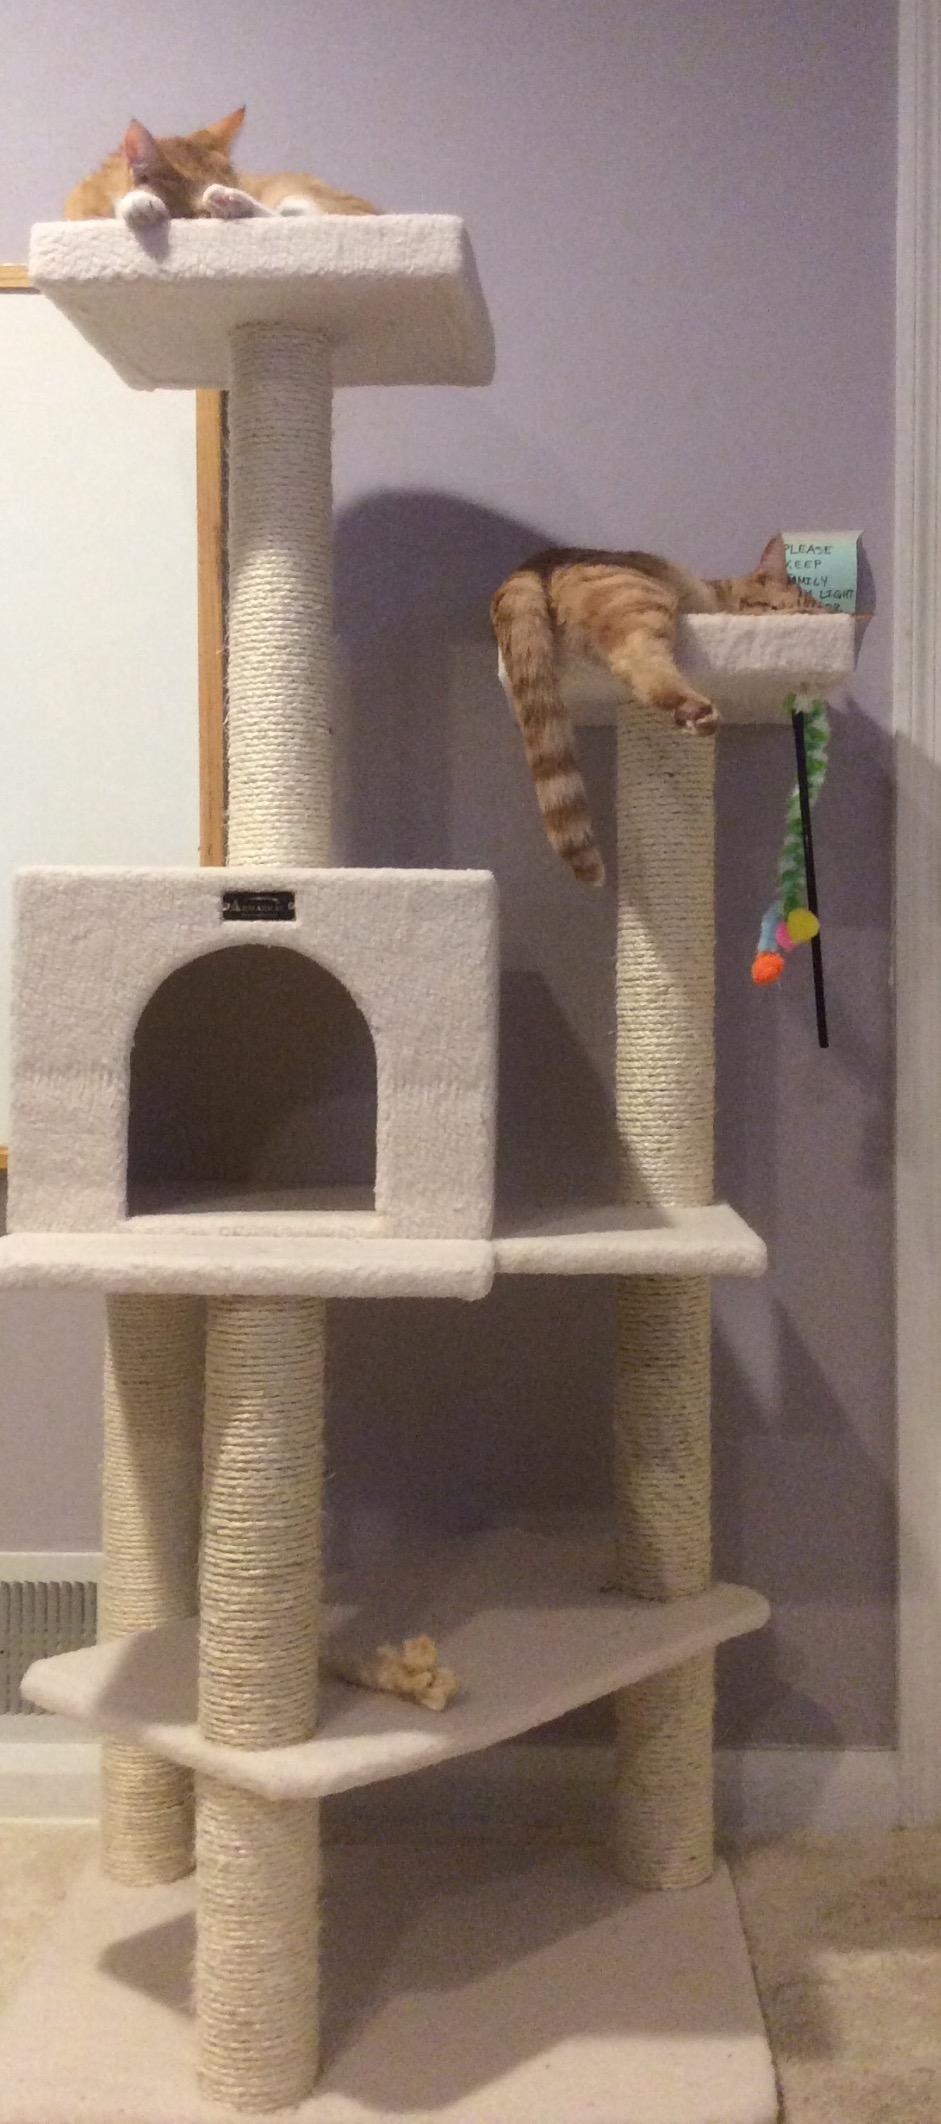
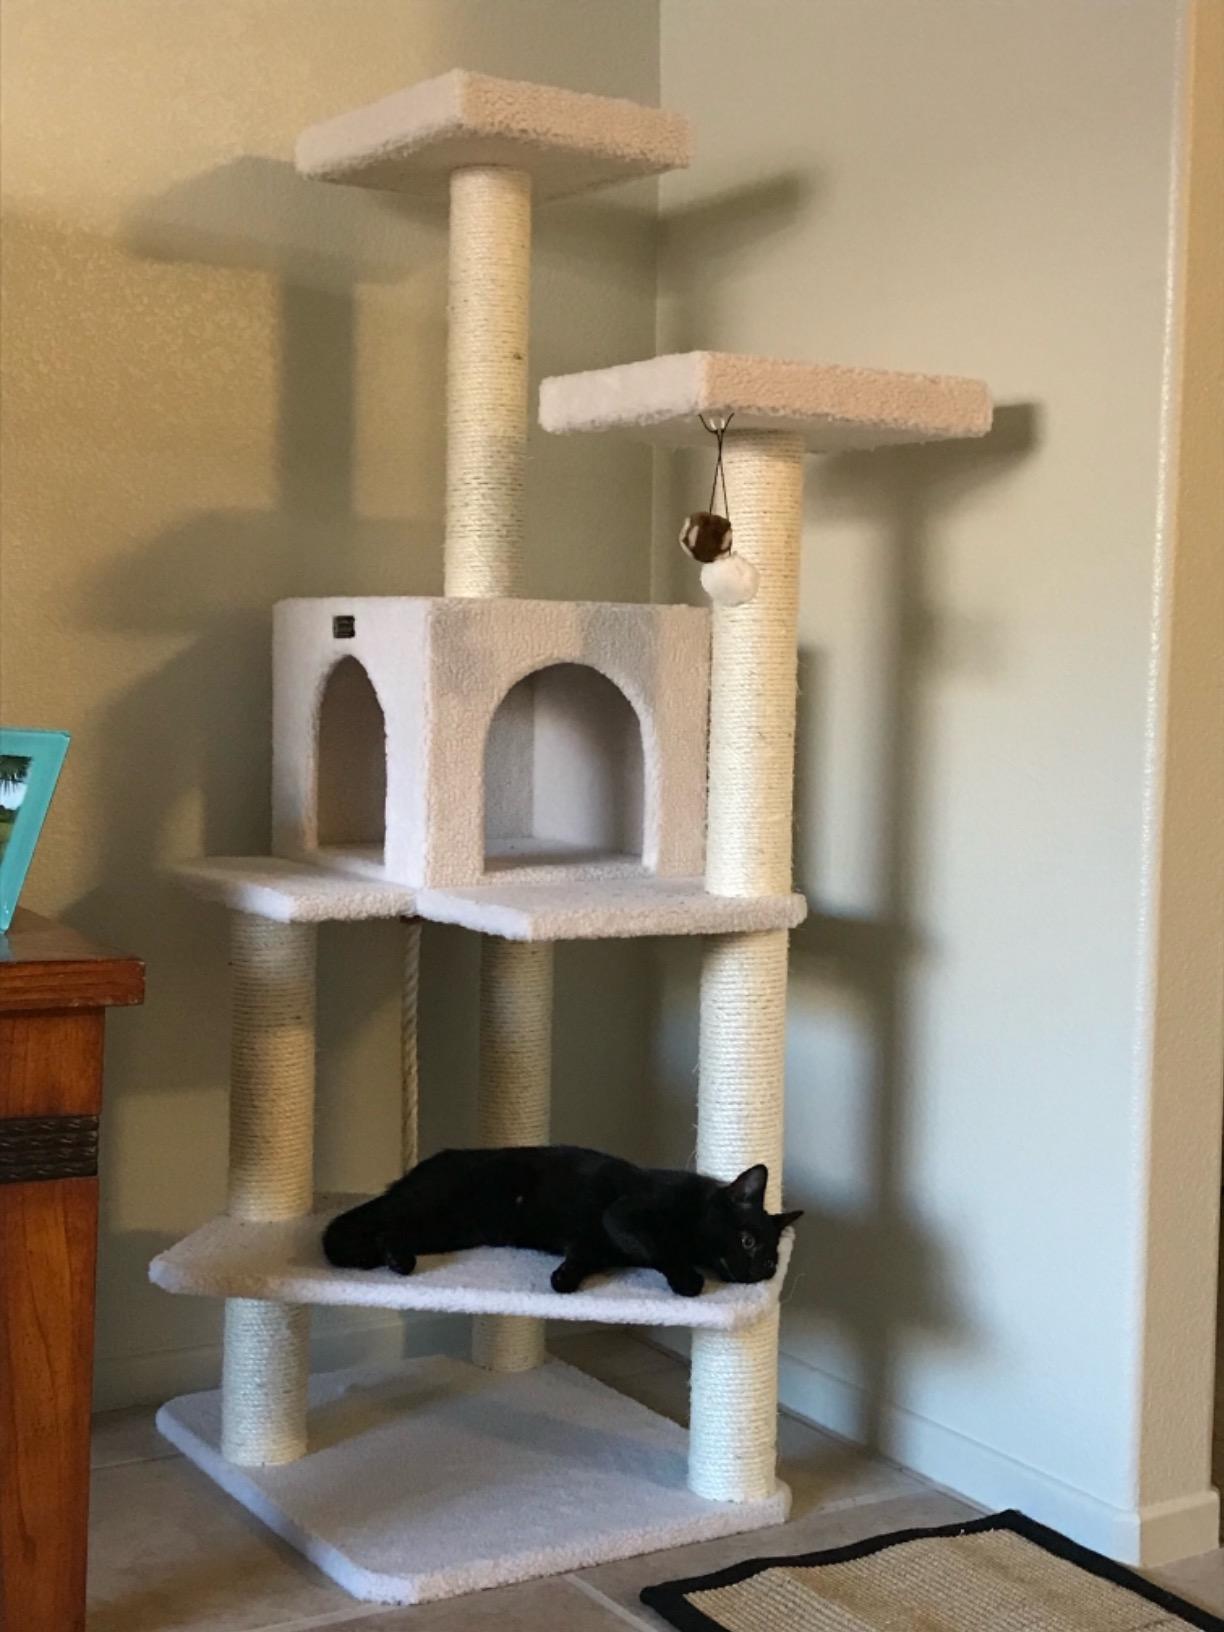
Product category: items_cat tree
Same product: yes